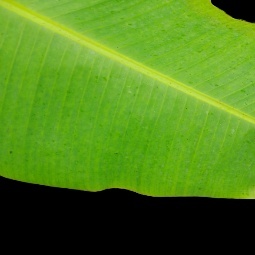
Label: Healthy